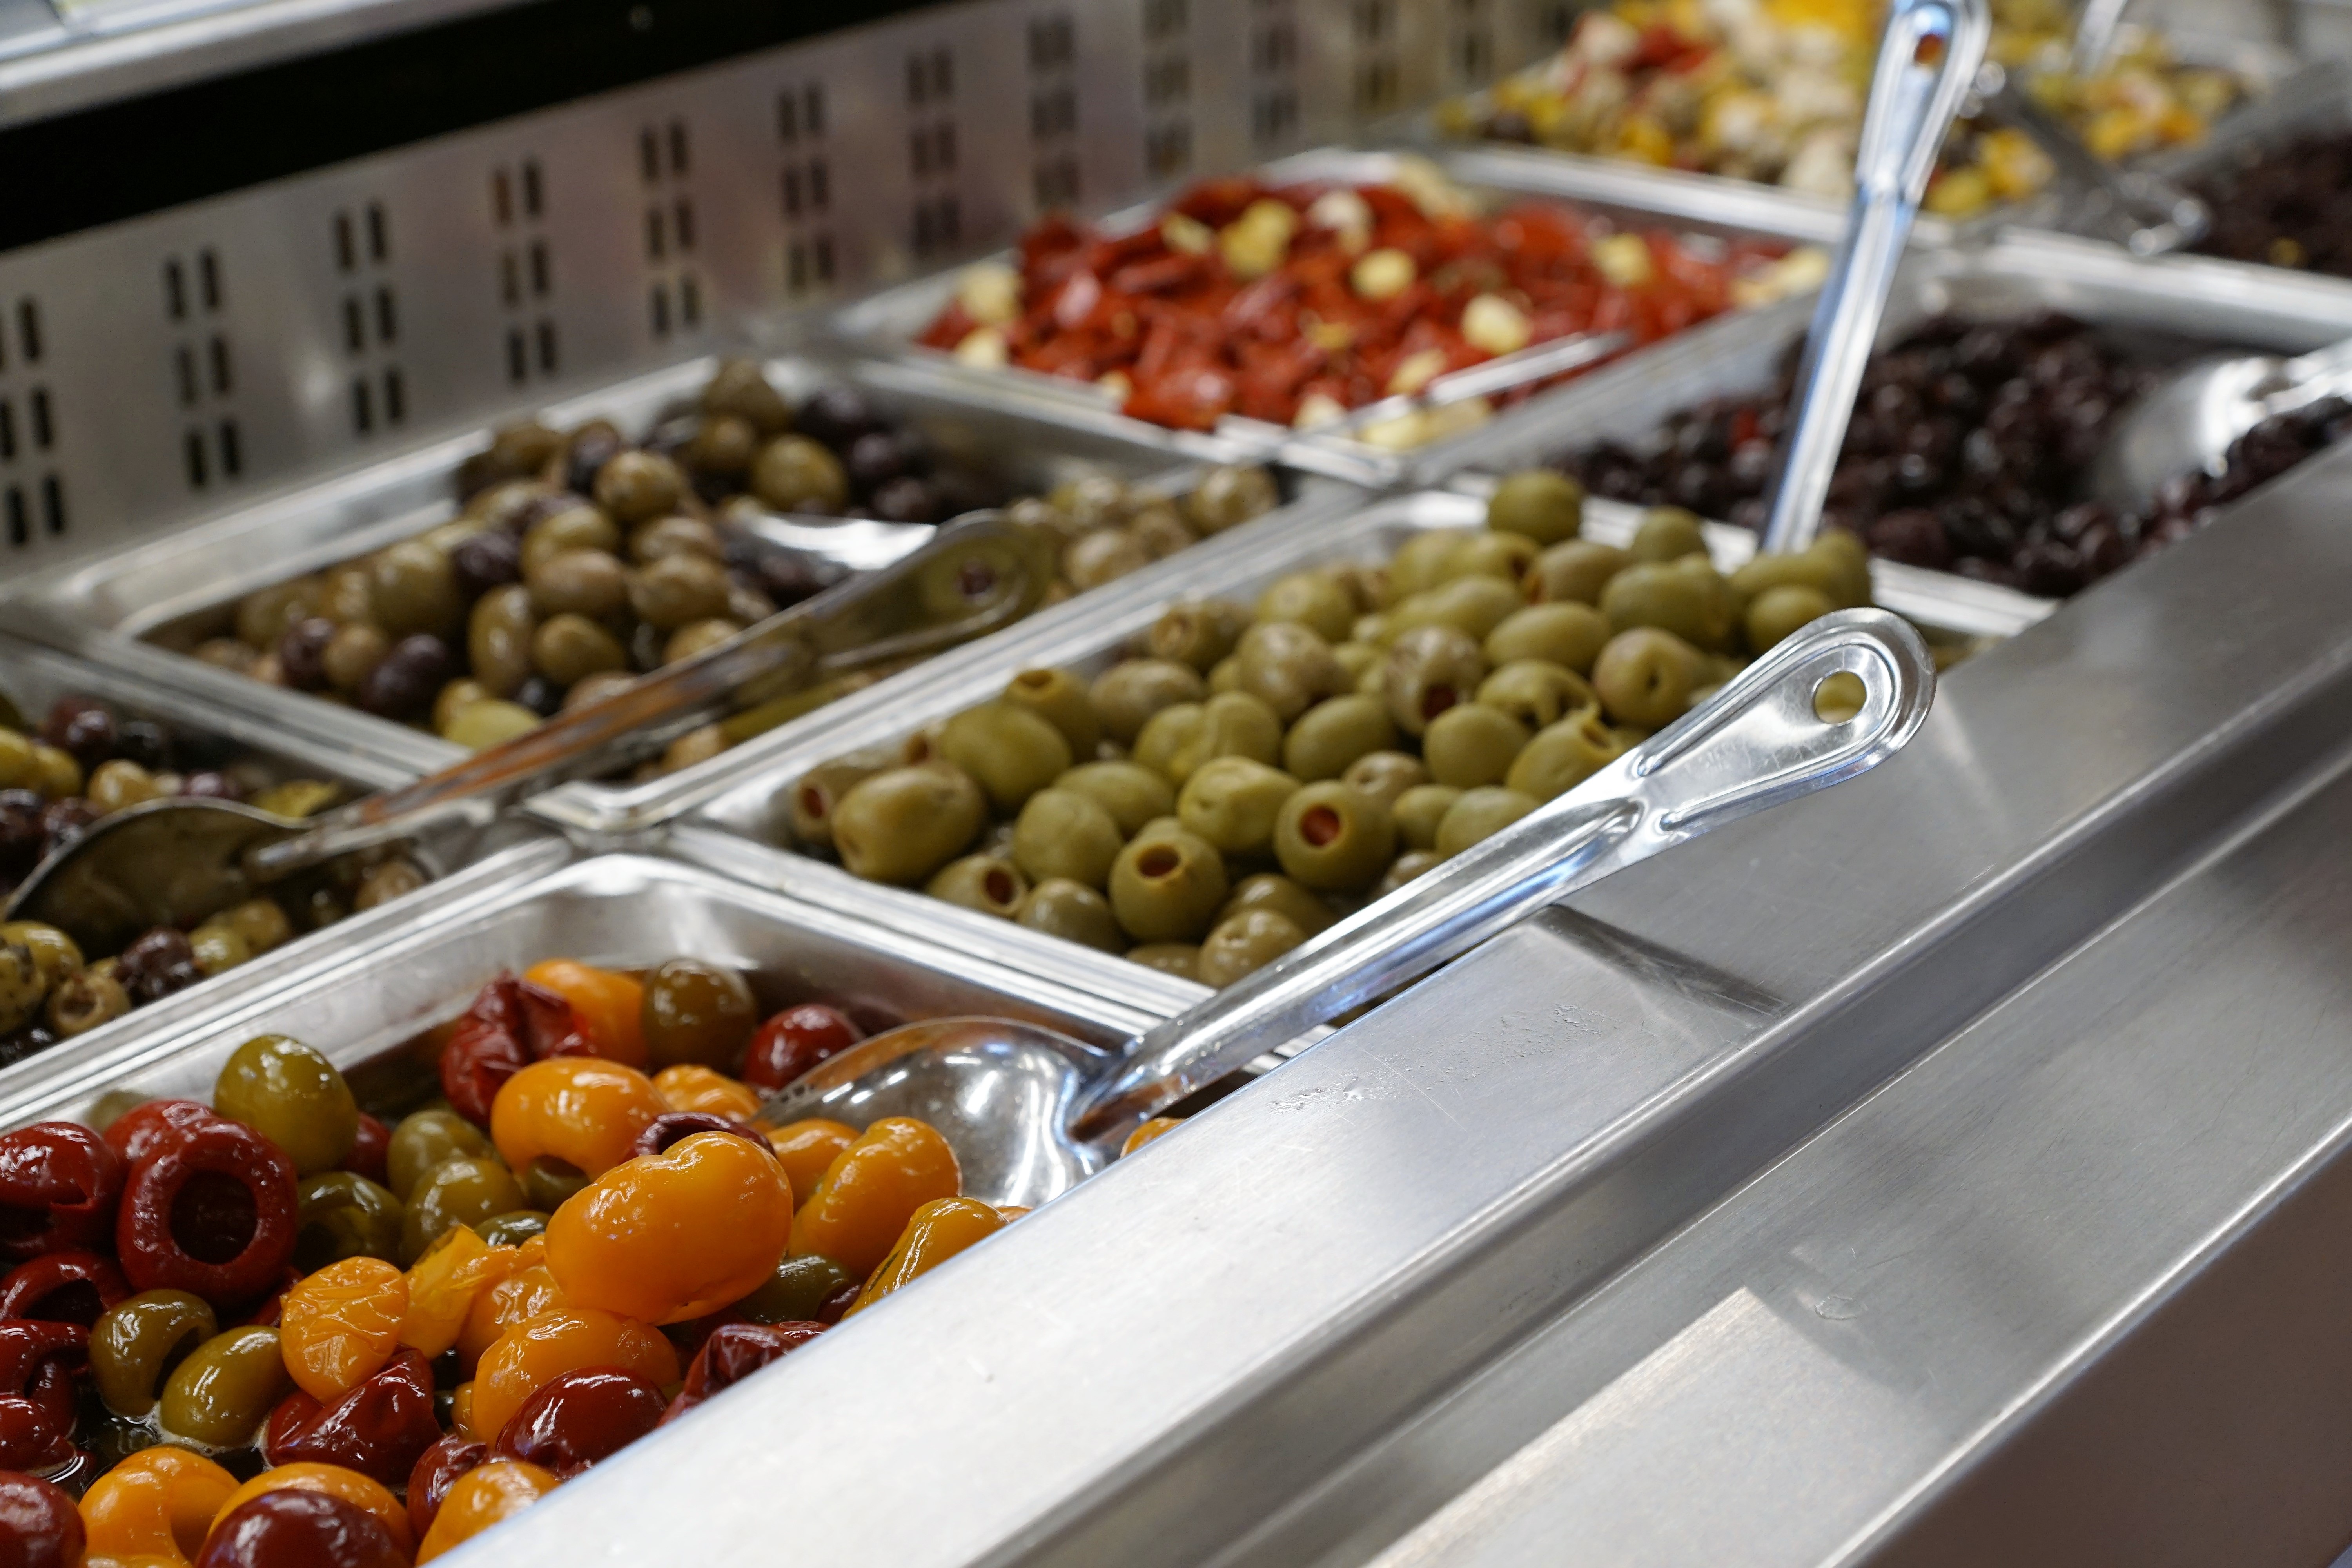
plant, fruit, summer, dish, meal, food, green, harvest, produce, vegetable, autumn, recipe, market, shopping, colorful, yellow, healthy, eat, buffet, cook, bake, olives, vitamins, flowering plant, land plant